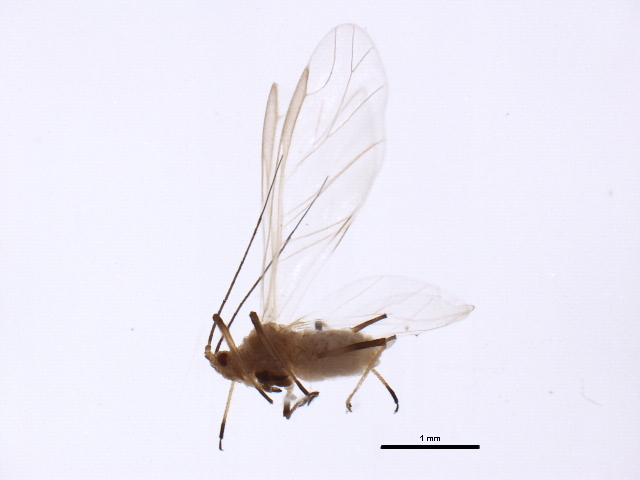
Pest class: english_grain_aphid